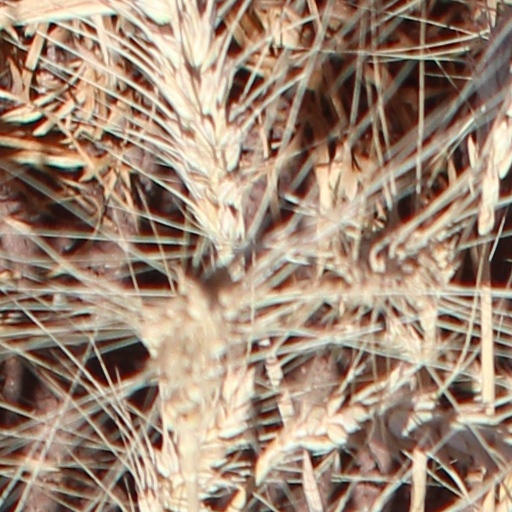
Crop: wheat